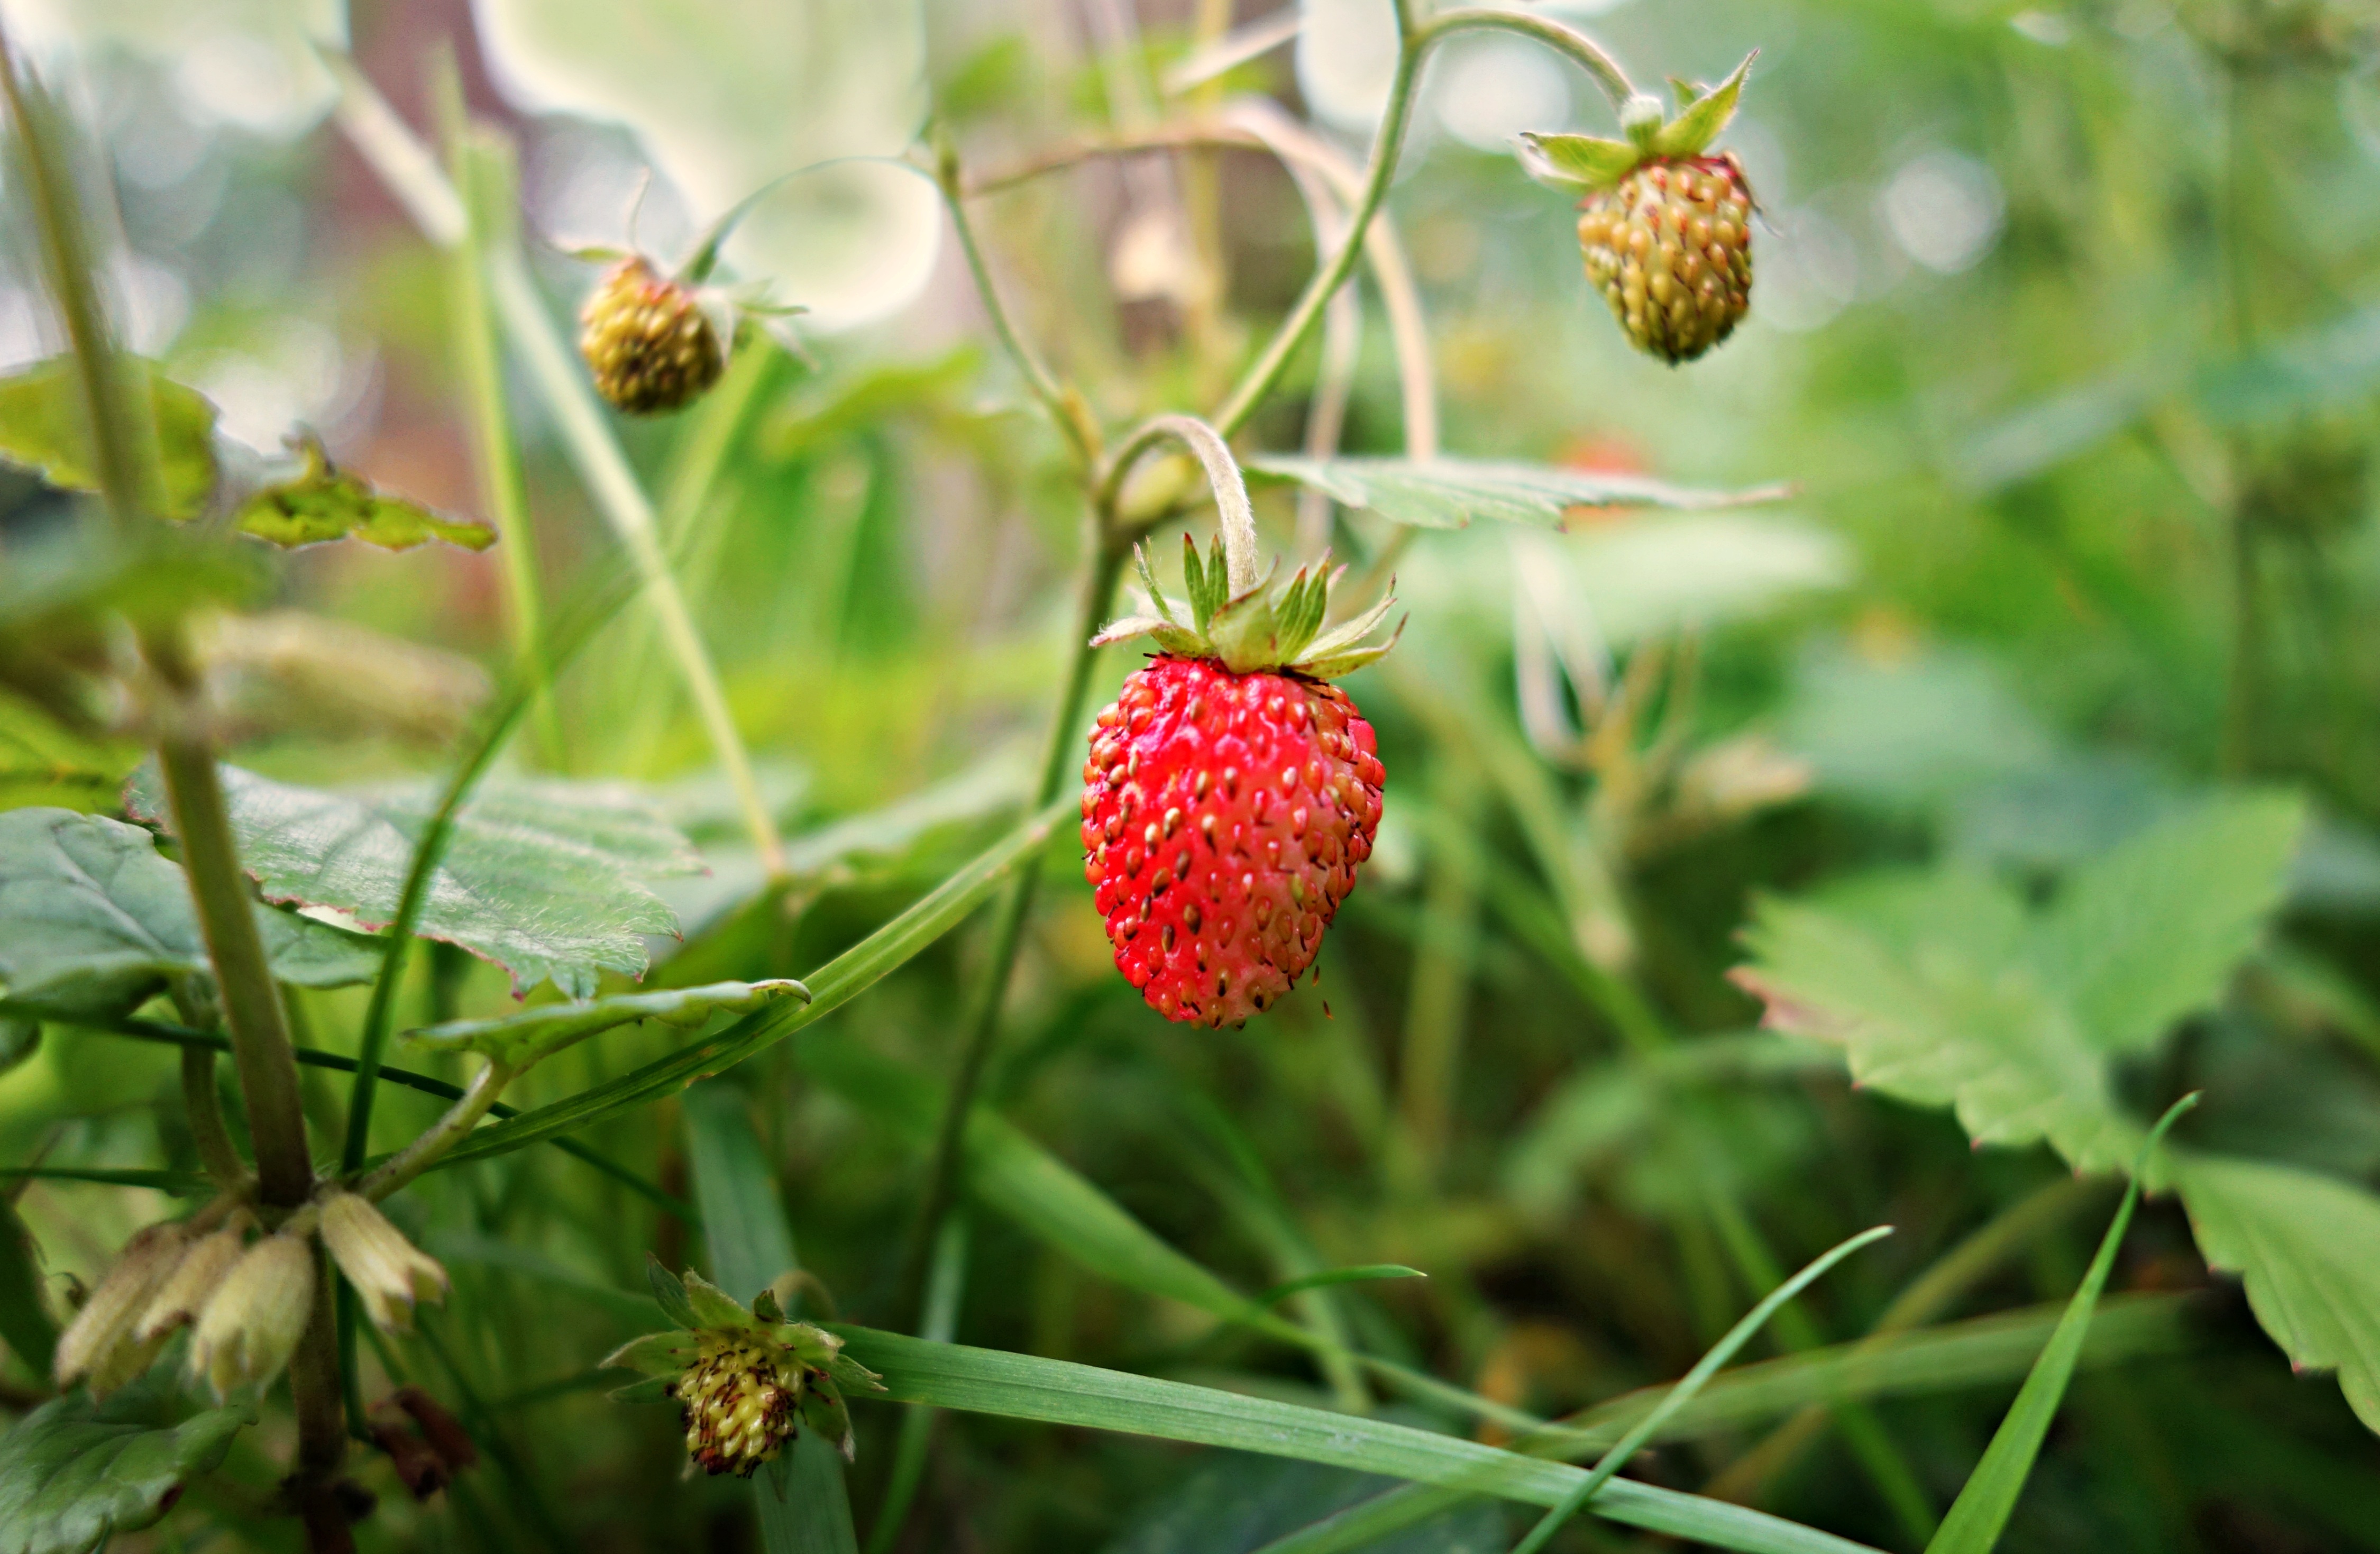
blossom, plant, meadow, fruit, berry, sweet, flower, summer, ripe, food, green, red, produce, fresh, botany, healthy, dessert, flora, delicious, strawberry, wildflower, vitamin, nutrition, strawberries, macro photography, flowering plant, wild strawberry, land plant